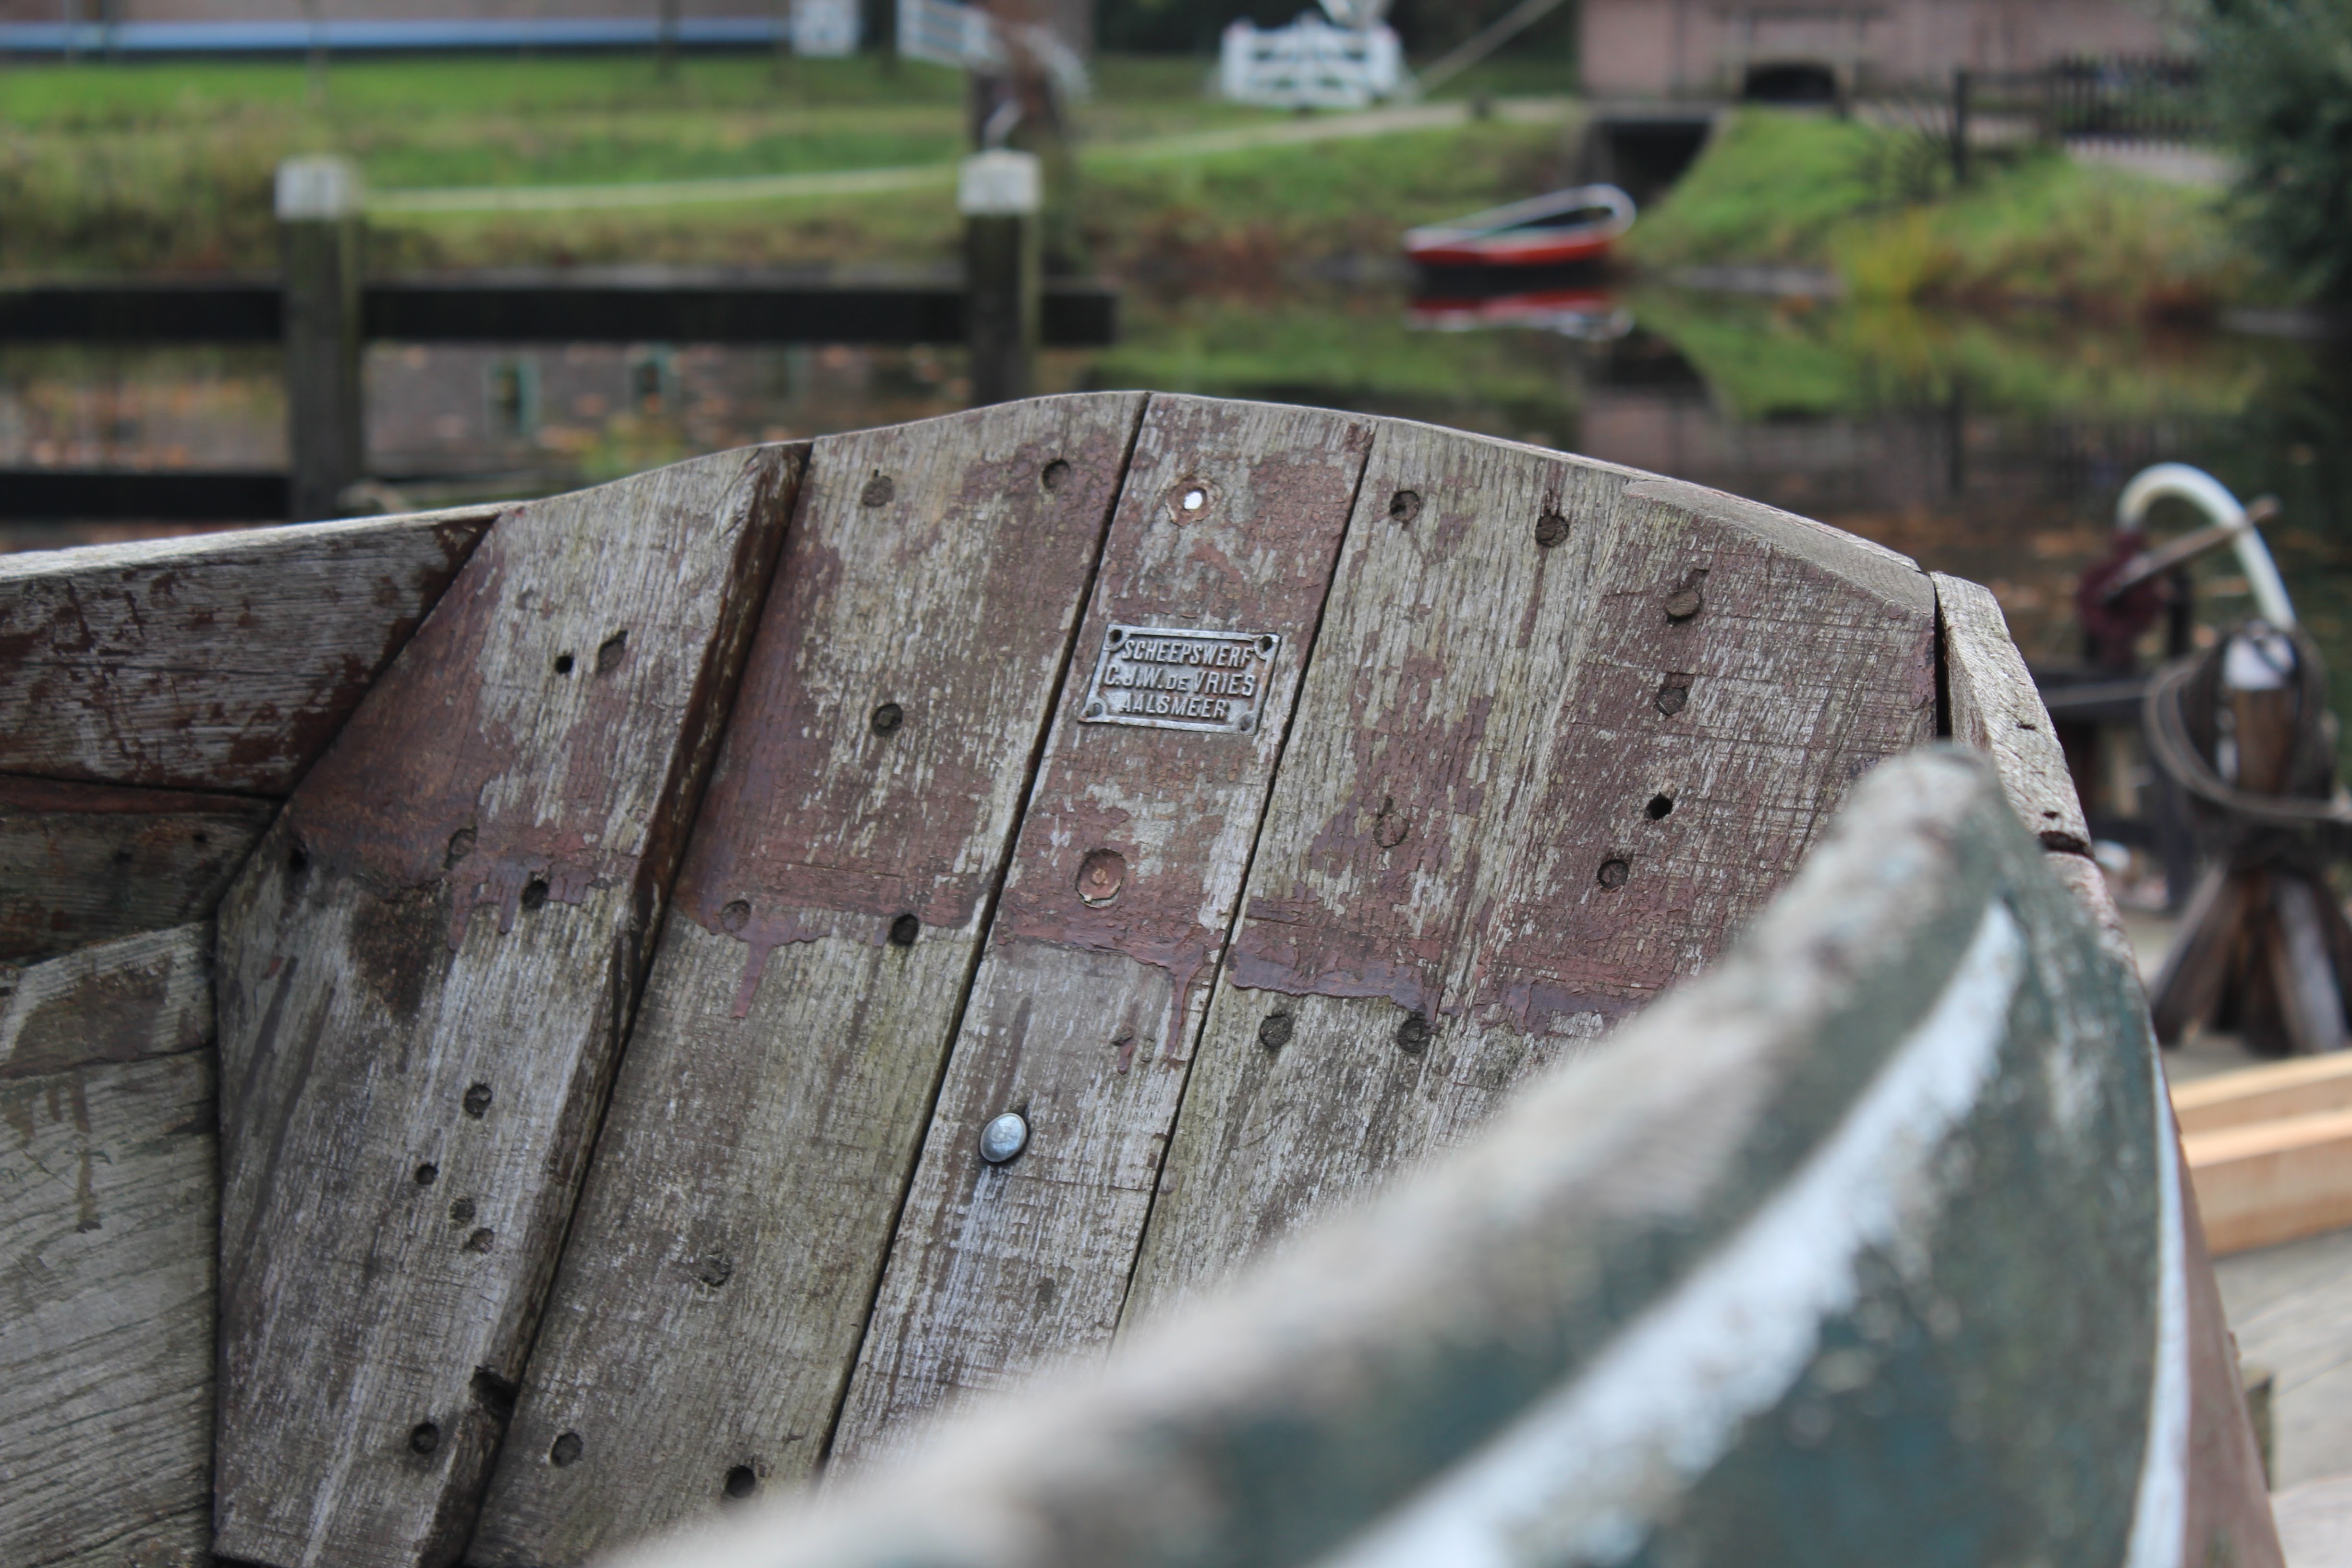
wood, boat, roof, vehicle, material, waterway, man made object